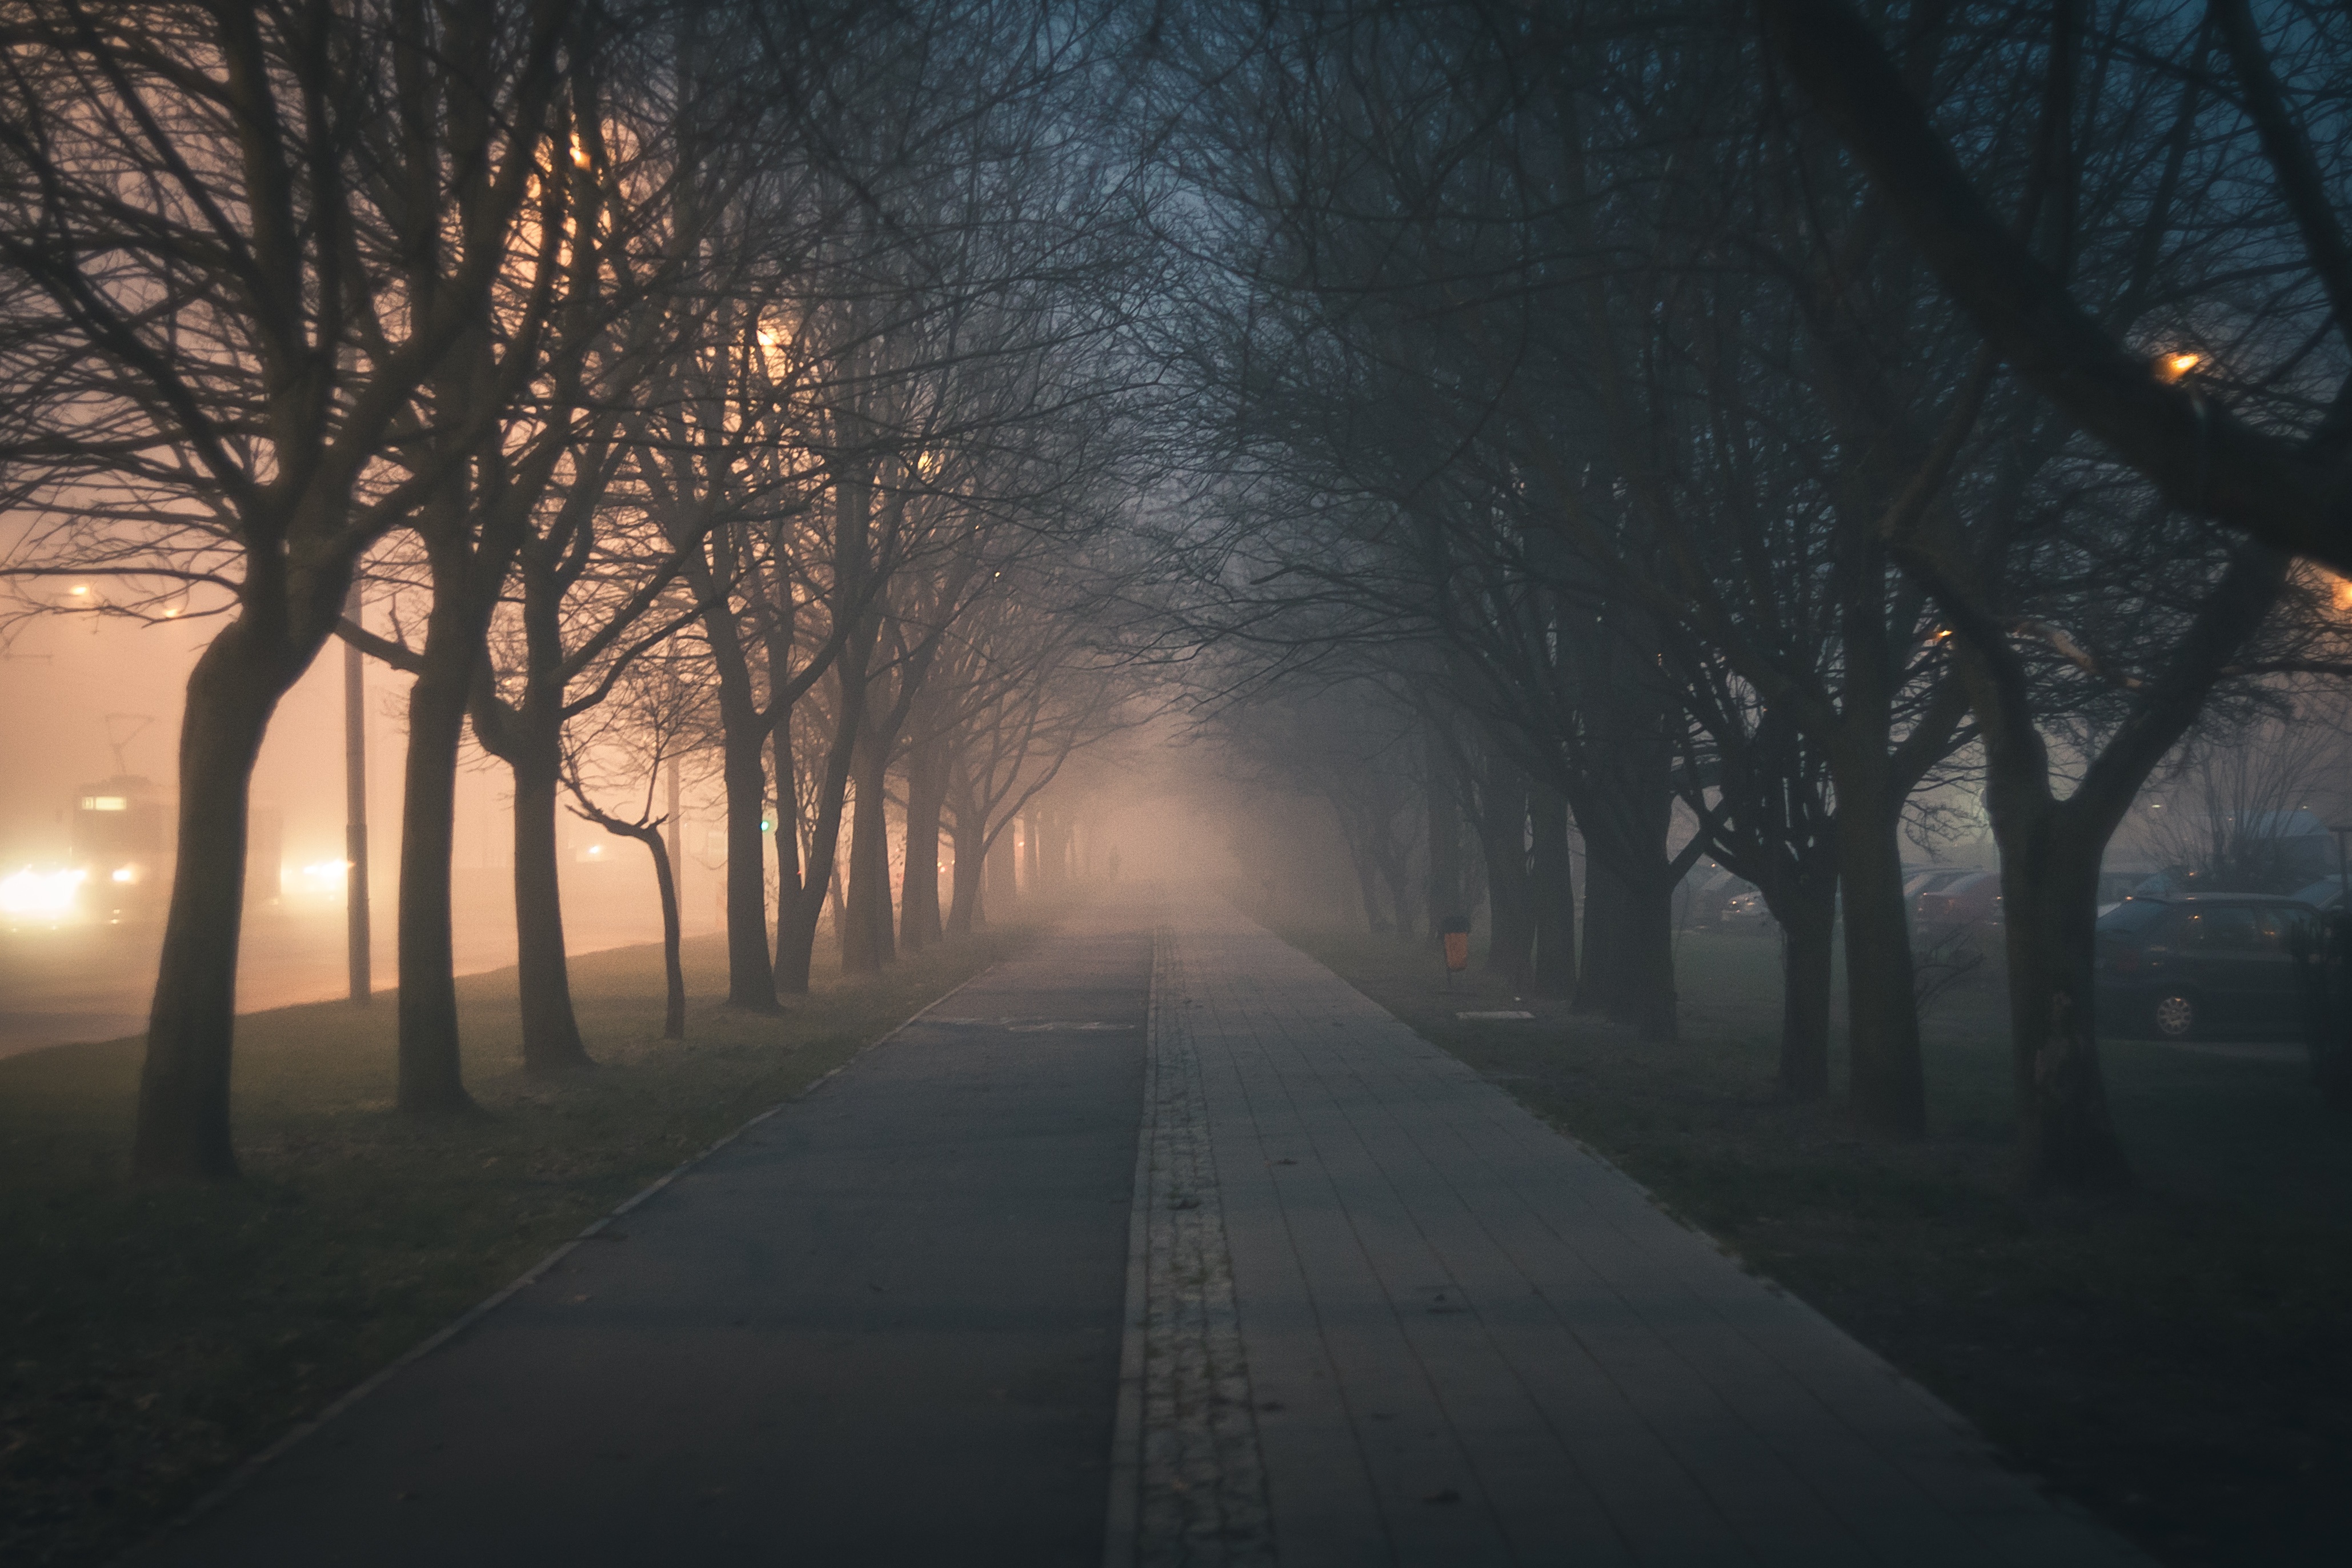
tree, forest, branch, winter, light, fog, sunrise, sunset, mist, boat, traffic, street, night, sunlight, morning, dawn, city, atmosphere, walkway, dusk, evening, twilight, park, weather, darkness, lighting, season, hazy, poland, lanterns, way, the fog, cycling road, atmospheric phenomenon, woody plant